Eda Hurd Lord

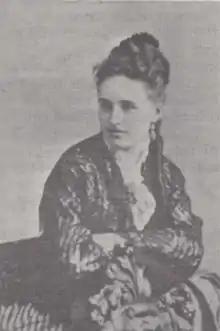
Eda Hurd Lord

Eda Isadore Hurd Lord (March 8, 1854 – February 26, 1938) was an American businesswoman from Evanston, Illinois. She was responsible for plotting the city's land and developing the residential spaces.